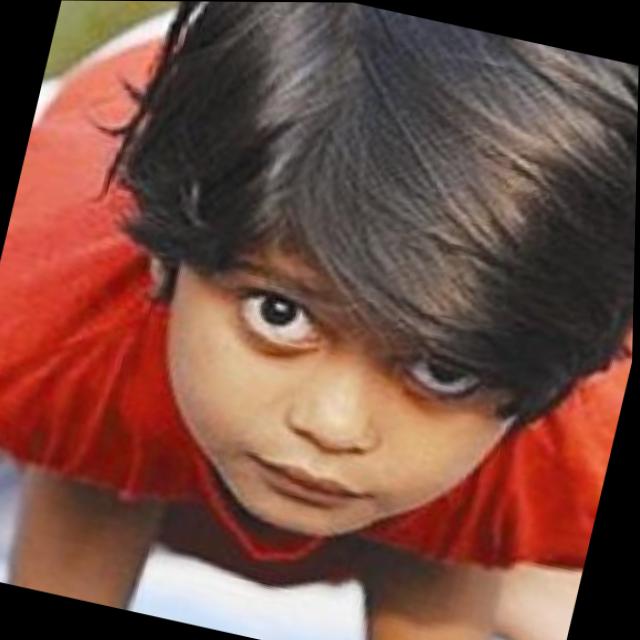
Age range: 0-12